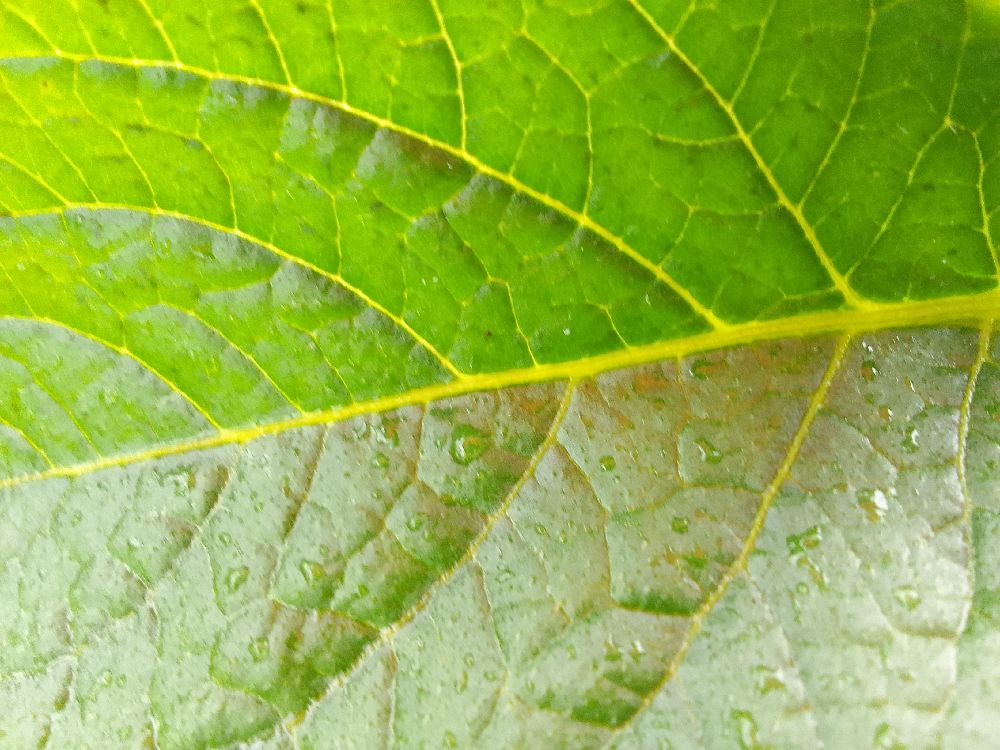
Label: Healthy